Bode-Stewart House

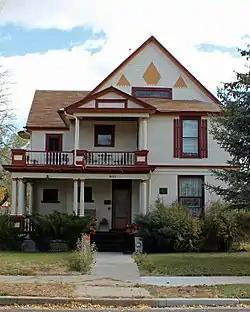

The Bode-Stewart House, at 803 F St. in Salida, Colorado, was built in 1908. It was listed on the National Register of Historic Places in 2008.